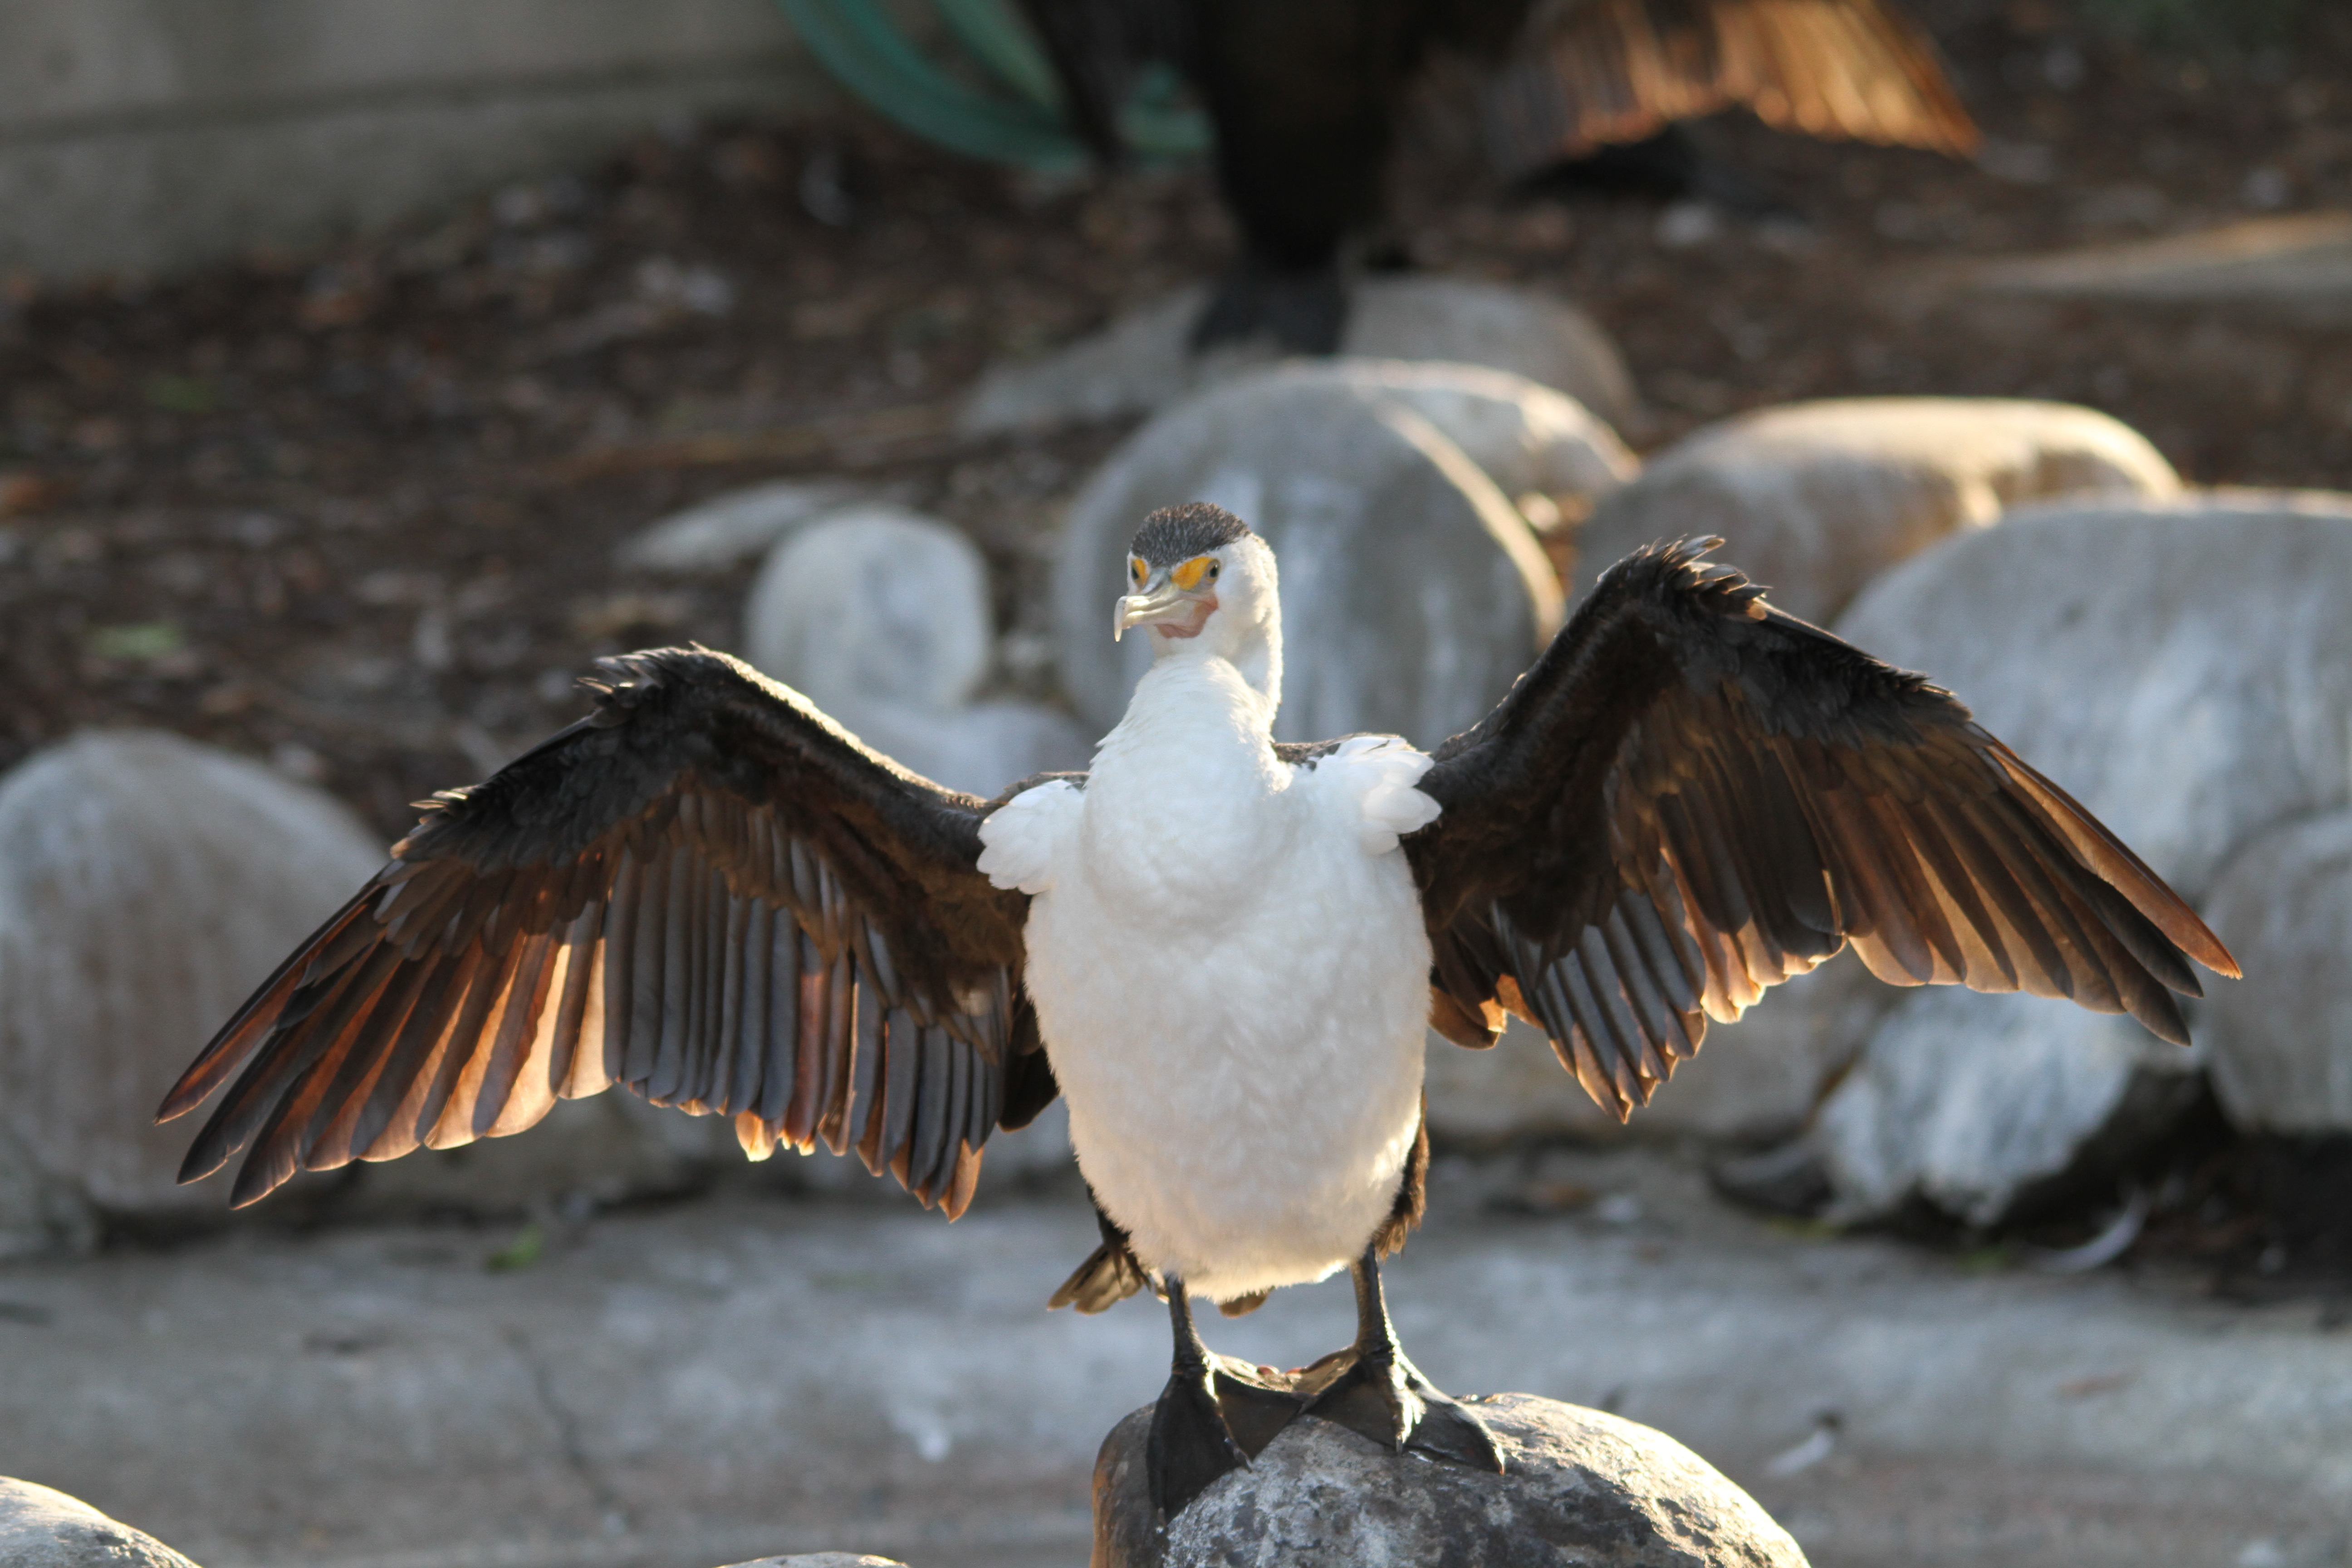
nature, bird, wing, animal, wildlife, zoo, beak, fauna, vertebrate